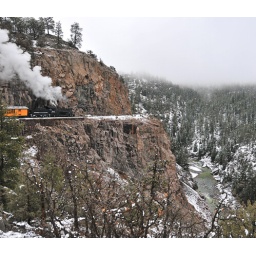
Way above the Animas River. Shot from the open, and cold, train car about 8 cars back.